Emmanuel Letouzé

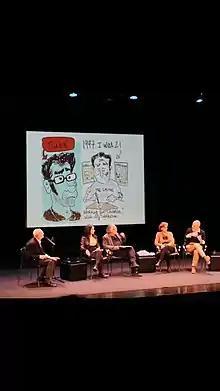
Je suis Charlie panel

Letouzé is a political cartoonist under the pen name "Manu", publishing in France and the US. He was the editorial cartoonist of the French regional daily newspaper "L'Union de Reims" from 1997 to 2004, publishing over 350 cartoons. He has also contributed political cartoons to the weekly magazine "Politis", the news website Rue89, and the satirical website "Stuff Expat Aid Workers Like". He held a solo exhibition at The Invisible Dog Art Center in New York in 2011, and became an appointed member of the Cartoon Movement in 2012.